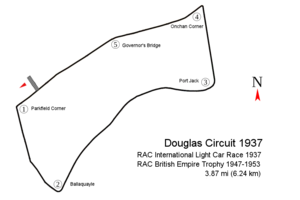
Le British Empire Trophy était une course automobile du British Racing Drivers' Club, disputée au Royaume-Uni entre 1932 et 2003.